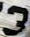
Number: 3